Ron DeSantis 2024 presidential campaign

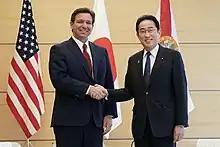
DeSantis's international visits were considered to improve his credentials on foreign policy

In 2012, DeSantis secured a seat in the House of Representatives for Florida's 6th congressional district. He was reelected in 2014 and 2016. DeSantis served on the Committee on Foreign Affairs and the Committee on Oversight and Accountability, chairing the latter's Subcommittee on National Security, the Border and Foreign Affairs. During the 2016 Senate election in Florida, he ran for the seat held by Marco Rubio, who abstained from running from reelection due to his presidential campaign. Following Rubio's withdrawal and subsequent reelection campaign, DeSantis dropped out of the race. In January 2018, DeSantis filed to run for governor of Florida in the state's gubernatorial election to succeed Republican incumbent Rick Scott. Supported by then-president Donald Trump, DeSantis won the Republican primary in August and resigned from Congress in September. DeSantis and his running mate, Jeanette Núñez were confirmed the winners, following a statewide recount that led to Democratic gubernatorial nominee Andrew Gillum conceding. DeSantis signaled his intent to run in the 2022 gubernatorial election in September 2021, launching his reelection bid in November. In a landslide victory, he defeated Democratic nominee Charlie Crist, the governor of Florida from 2007 to 2011.